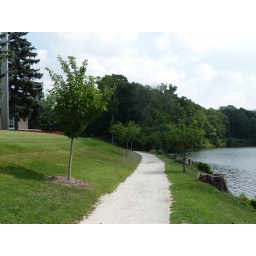
It is near Holy cross building